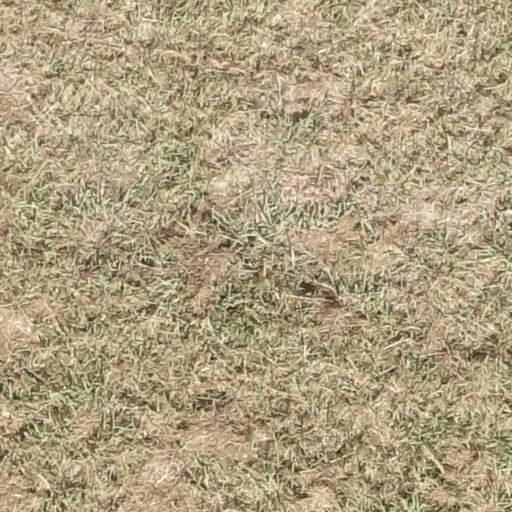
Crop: sorghum